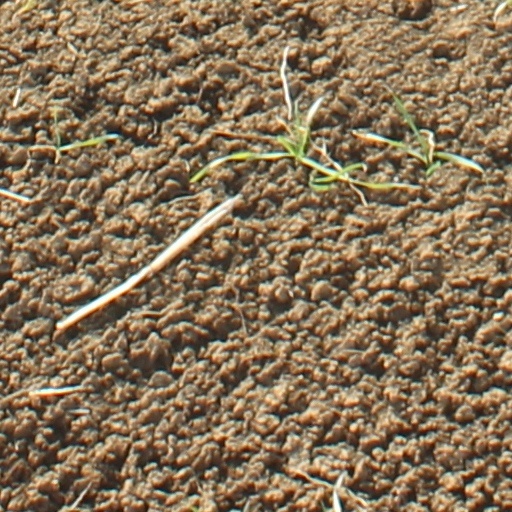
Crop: wheat